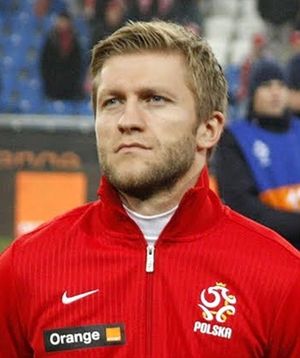
Jakub Błaszczykowski
Jakub Błaszczykowski er en polsk fodboldspiller, der spiller som kantspiller hos den tyske Bundesliga-klub VfL Wolfsburg. Han har spillet for klubben siden 2016. Tidligere har han spillet for KS Częstochowa og Wisła Kraków i sit hjemland.